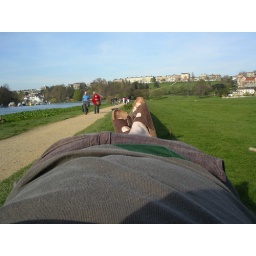
Drew on the wall by the river at Richmond